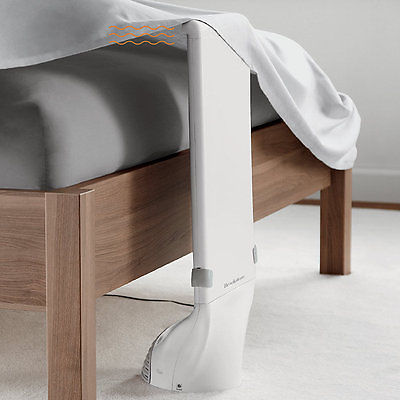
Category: fan